Auburn, Iowa

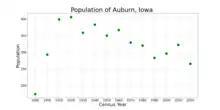
The population of Auburn, Iowa from US census data

As of the census of 2020, there were 265 people, 127 households, and 67 families residing in the city. The population density was 533.3 inhabitants per square mile (205.9/km). There were 139 housing units at an average density of 279.7 per square mile (108.0/km). The racial makeup of the city was 92.8% White, 0.4% Black or African American, 0.4% Native American, 0.4% Asian, 0.0% Pacific Islander, 1.5% from other races and 4.5% from two or more races. Hispanic or Latino persons of any race comprised 3.0% of the population.